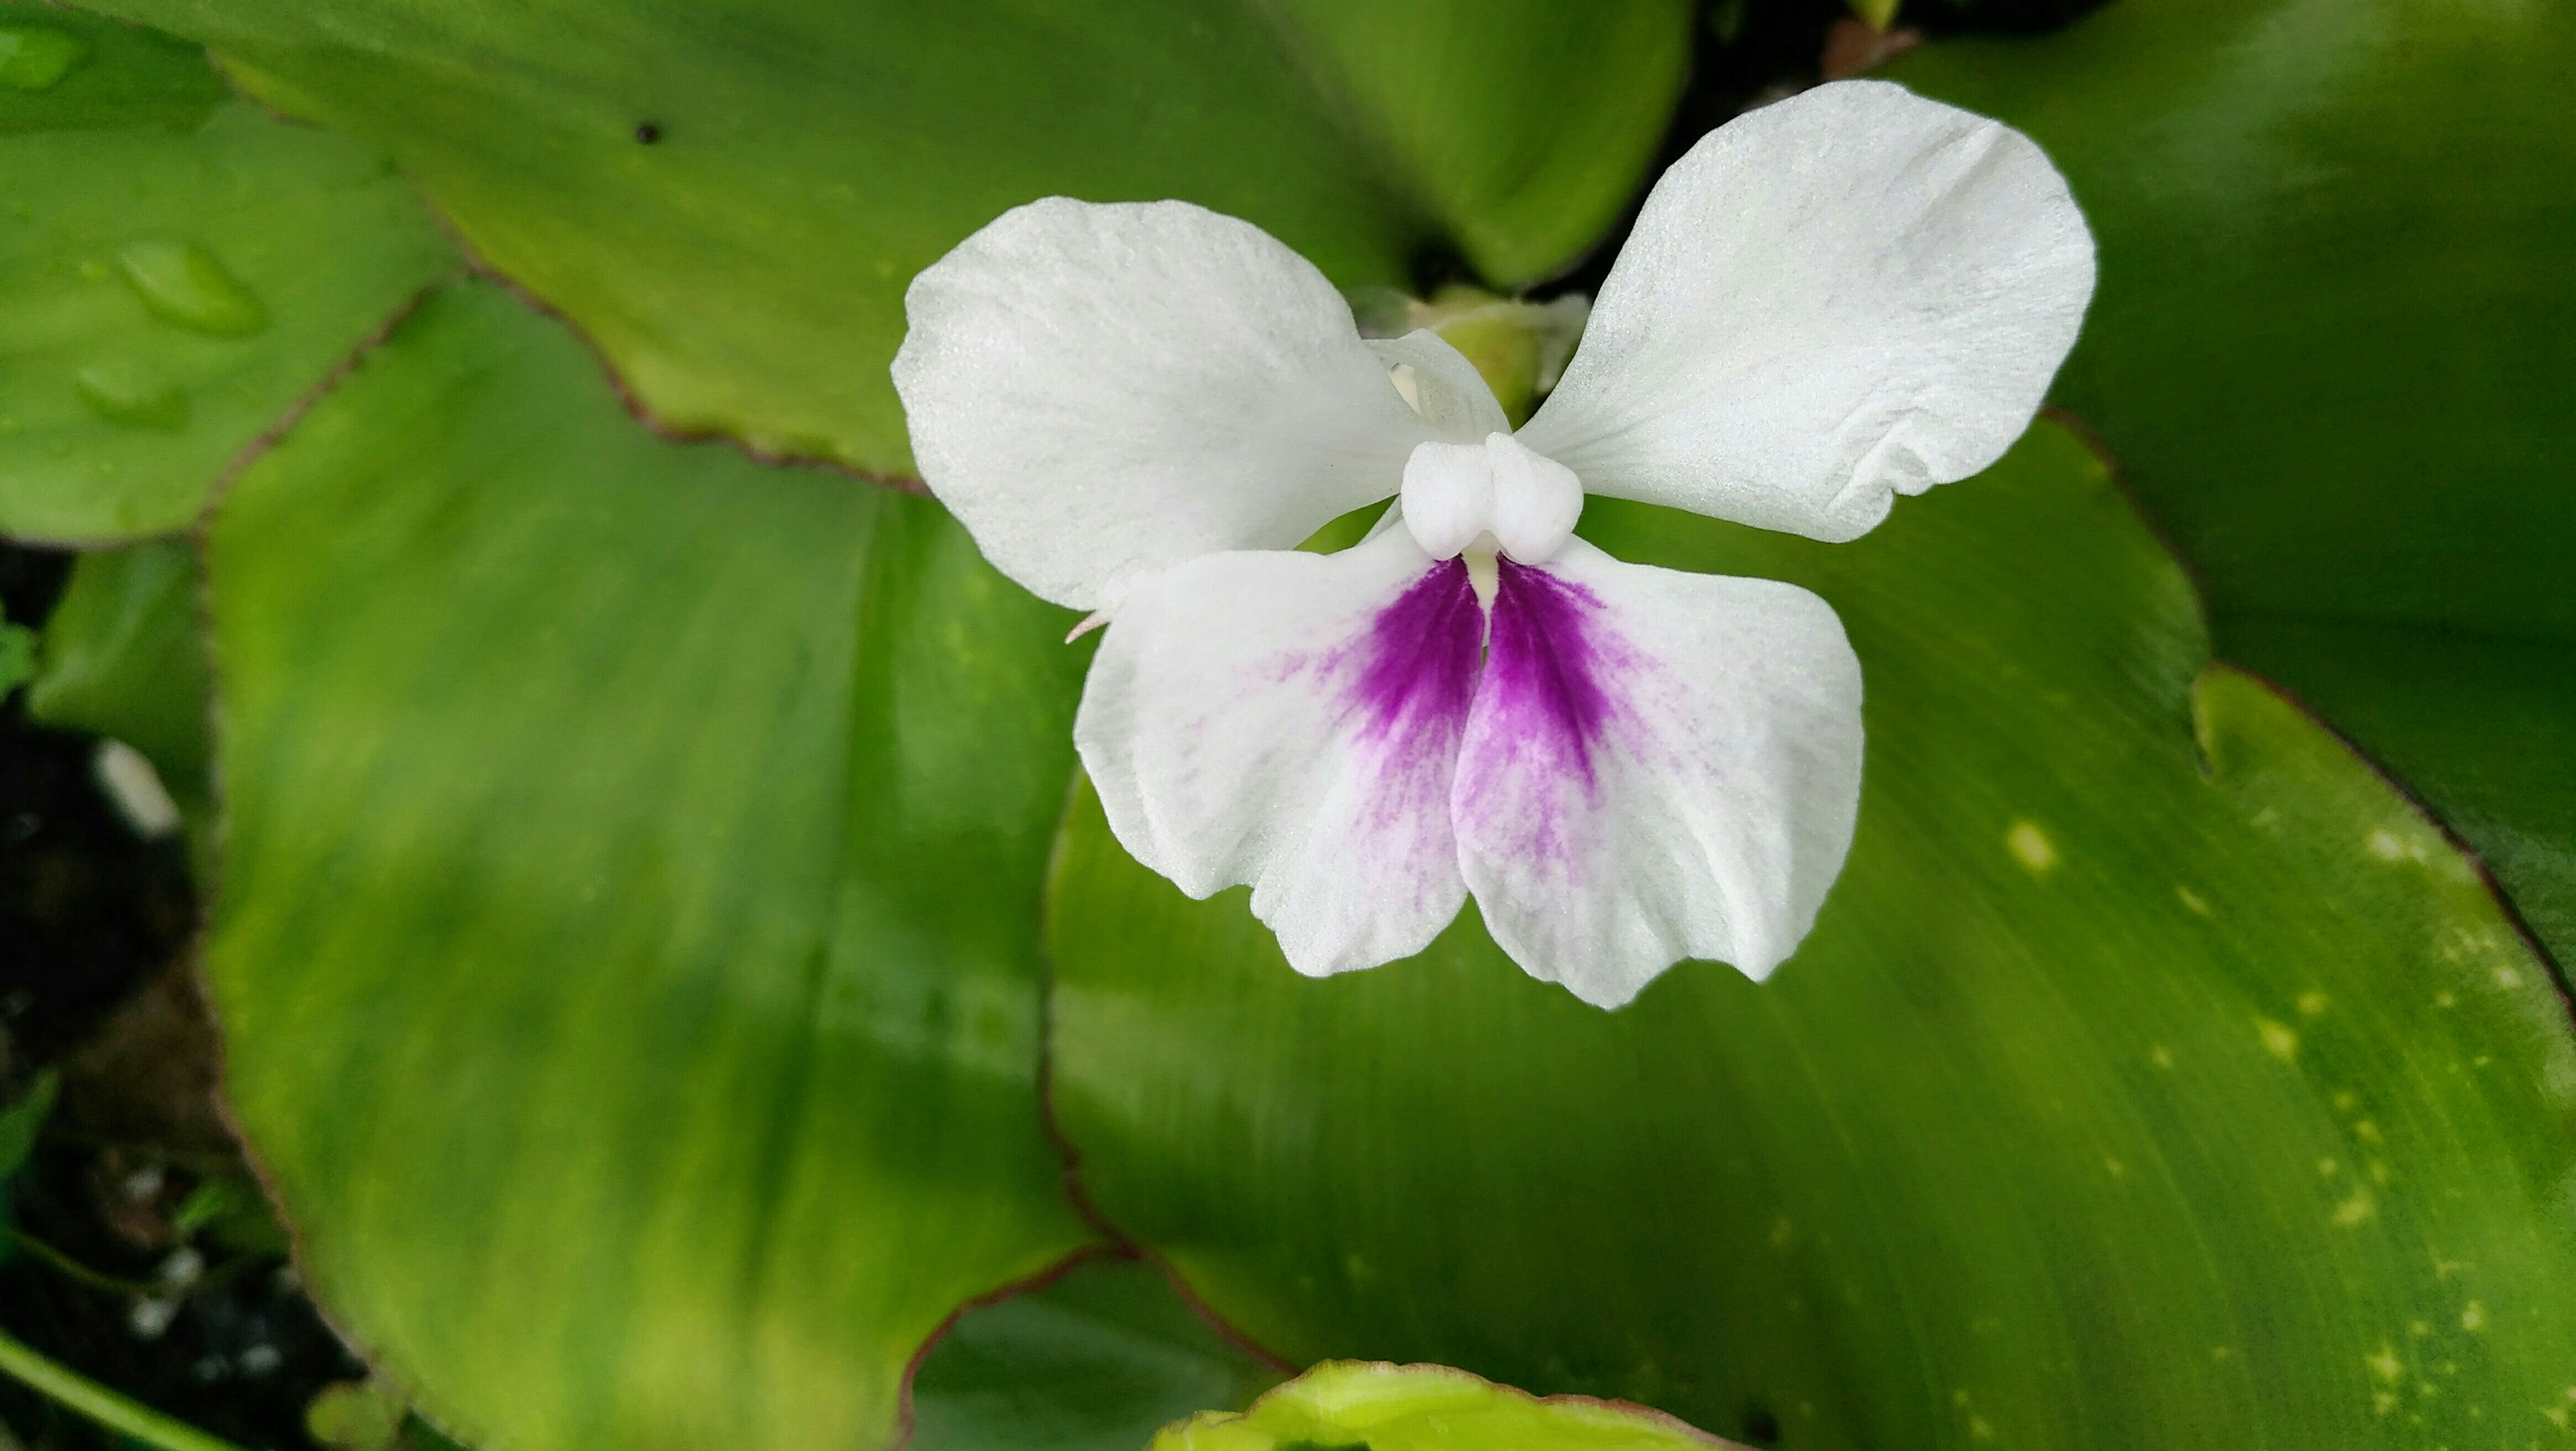
nature, blossom, plant, farm, leaf, flower, petal, green, botany, garden, flora, orchid, wildflower, flowers, close up, macro photography, flowering plant, plant stem, land plant, kaempferia galanga, flower kencur, kencur, resurrection lily